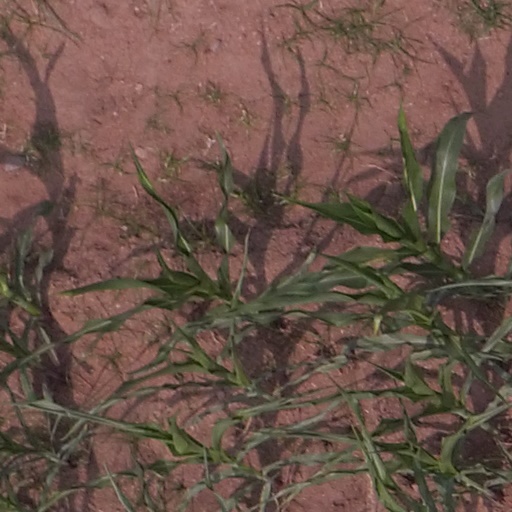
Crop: maize; corn